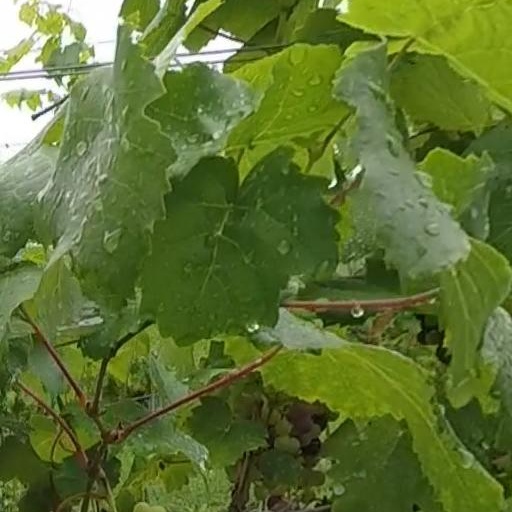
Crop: grape